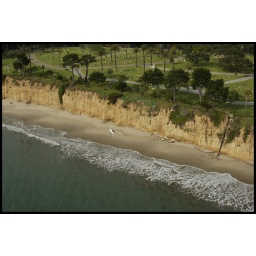
Found this sailboat half buried on the coast below the Santa Barbara Cemetary.